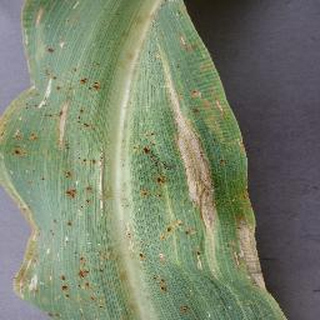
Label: corn_northern_leaf_blight